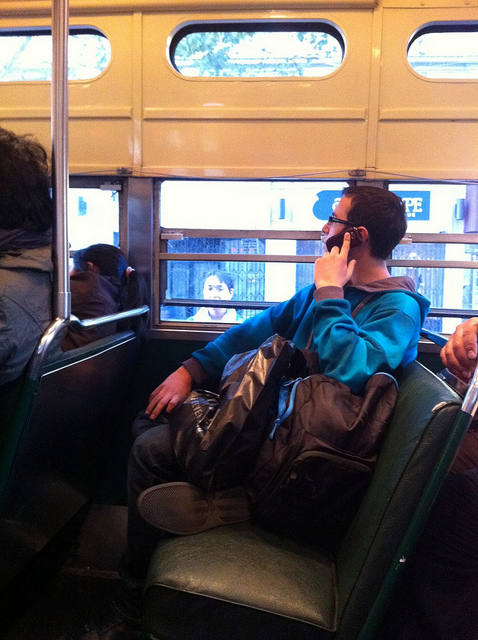
A man sits on a bus while talking on his cellphone

A man on a bus using a cell phone.

A man sitting on a bus while talking on a phone.

a man talking on a cell phone as he sits on a bus